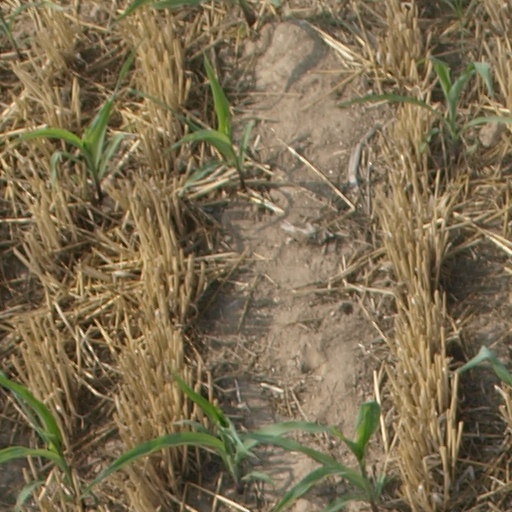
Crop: maize; corn